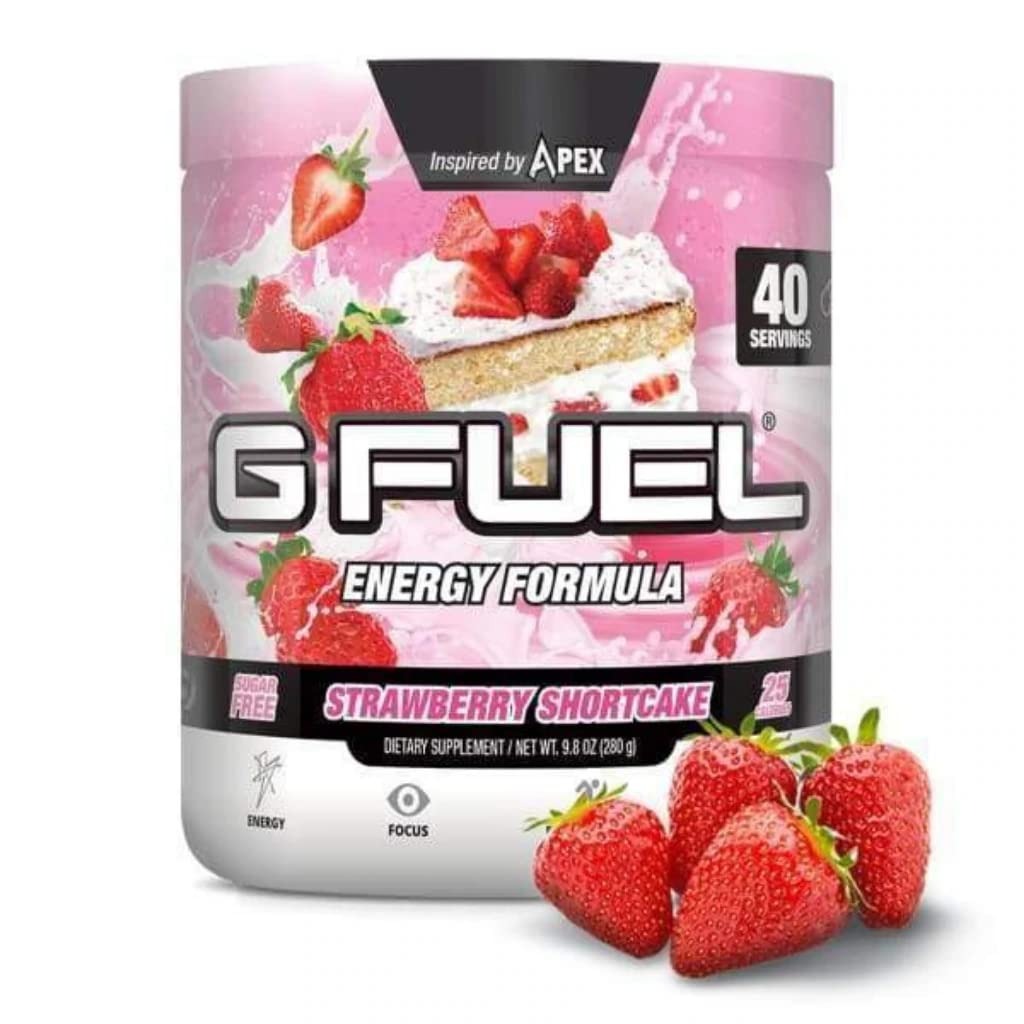
Item Name: G Fuel Strawberry Shortcake Elite Energy Powder Inspired by Apex, 9.8 oz (40 Servings)
Value: 9.8
Unit: Ounce

Price: 29.99